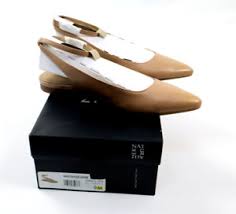
Label: Ballet Flat